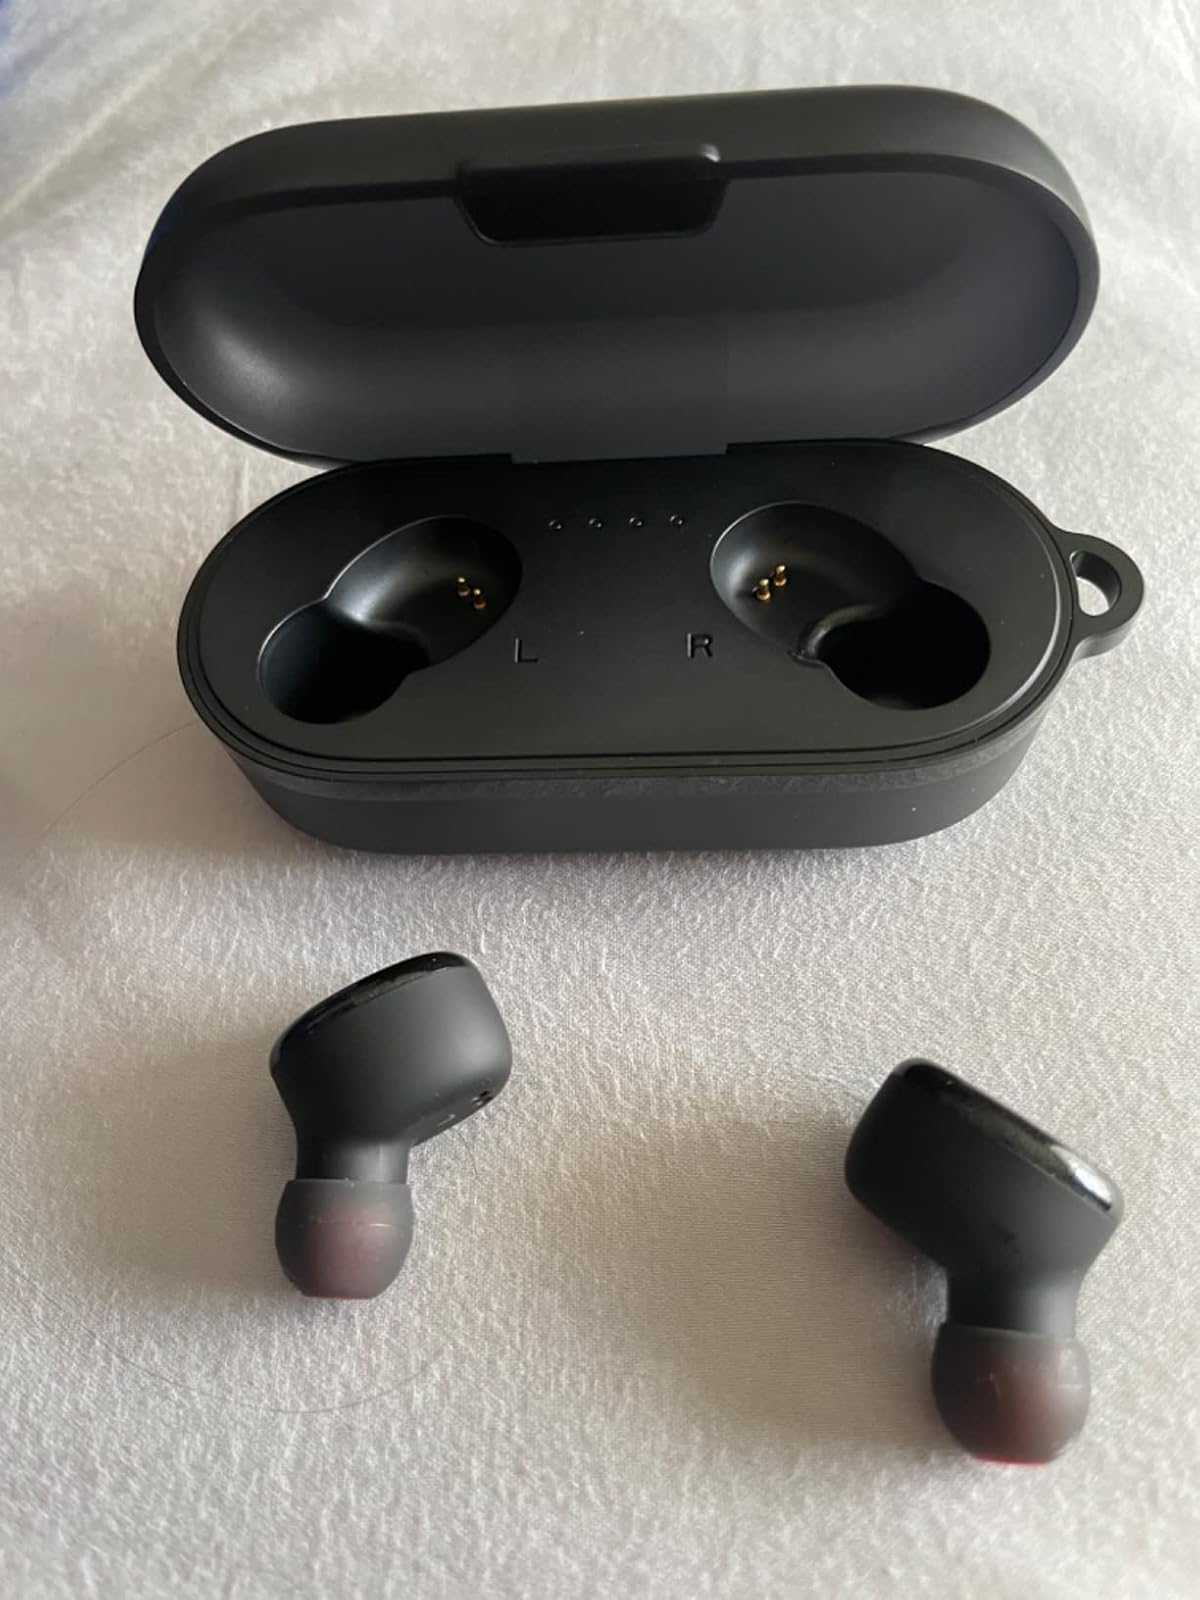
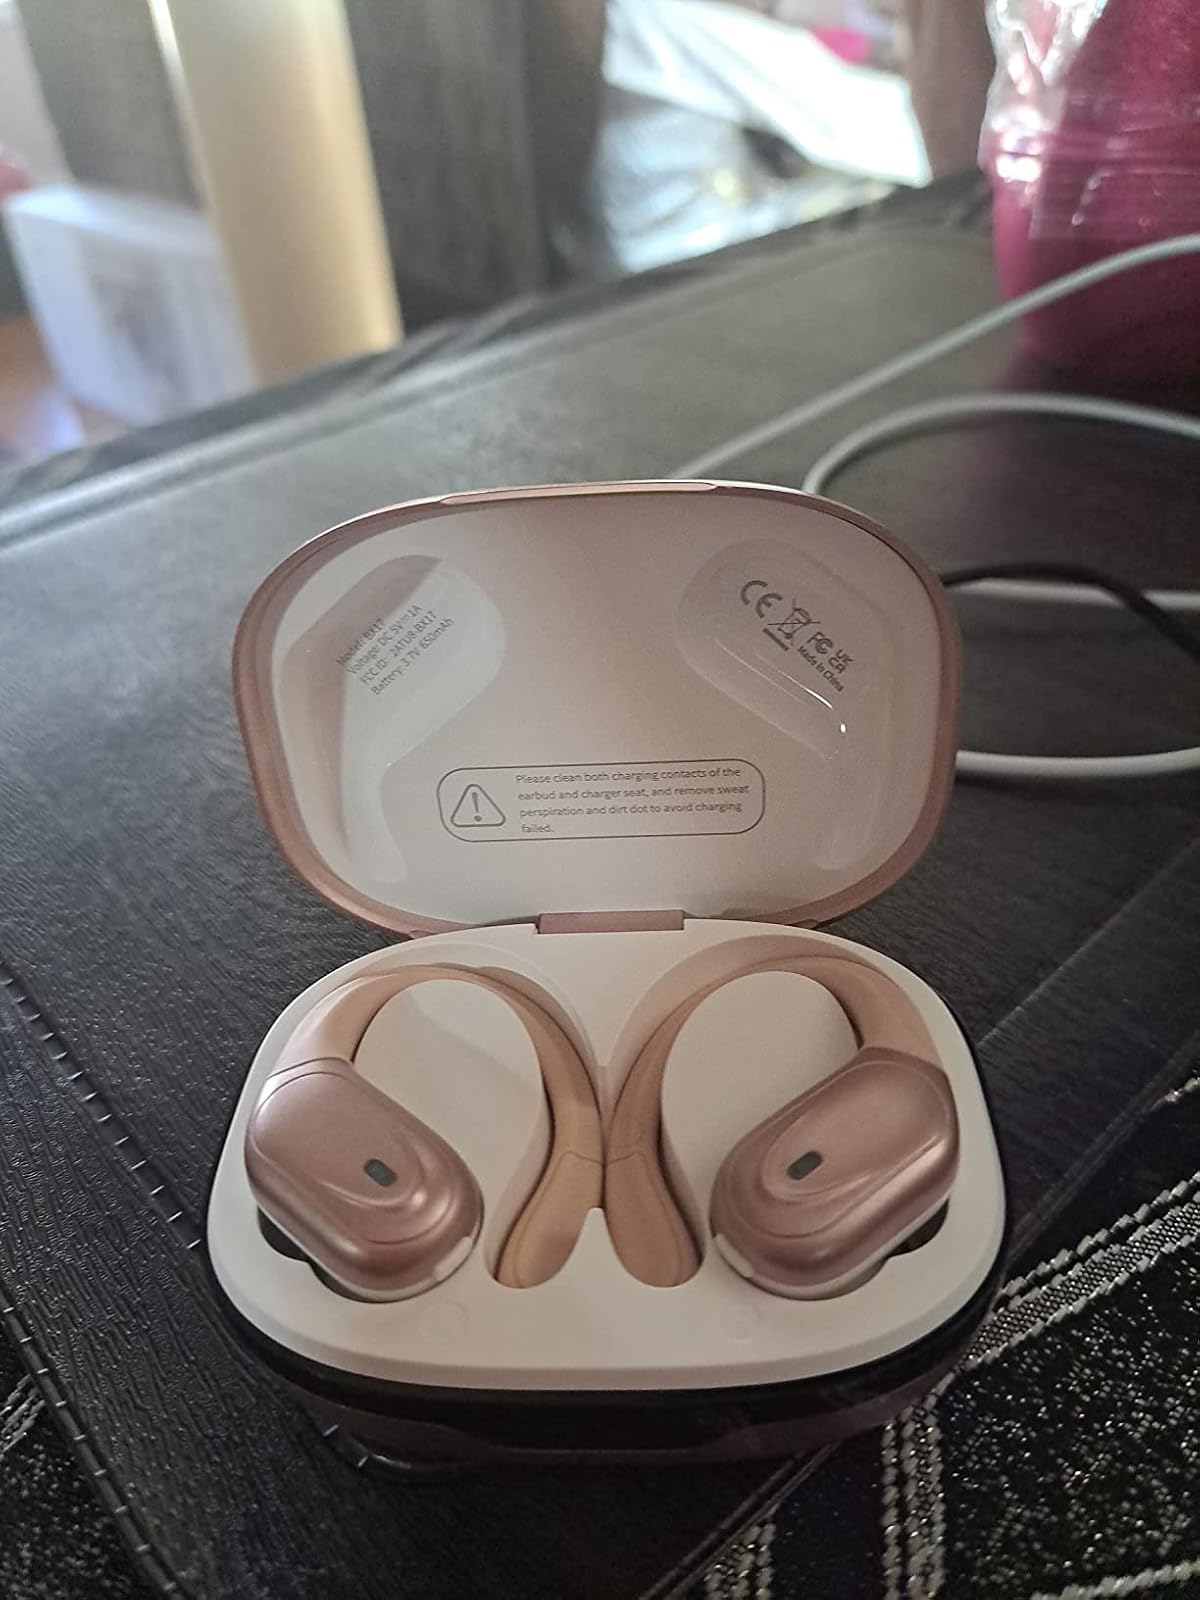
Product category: earbuds
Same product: no